Director's Special (film)

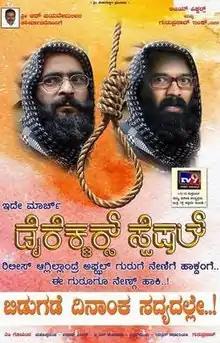
Film poster

Director's Special is a 2013 Indian Kannada-language satire film written and directed by Guruprasad. It stars a debutant Dhananjay along with Rangayana Raghu. The storyline of the movie was also found in two more Kannada movies—"Dasavala" and "Karodpathi". It was also reported that the concept of all these films could be traced back to the 1996 Spanish film "Familia" in which a lonely rich man hires actors to act as his family members on his birthday.